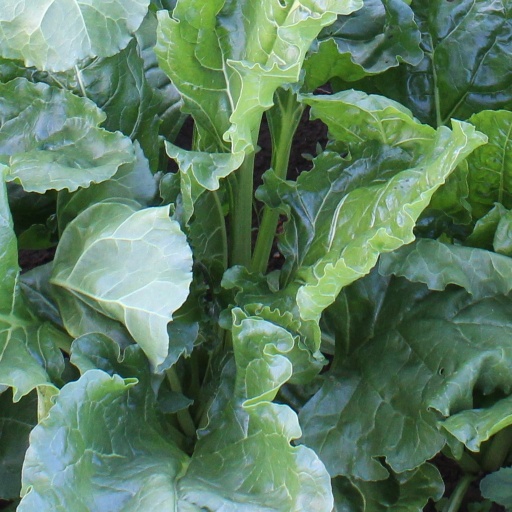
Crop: sugar beet